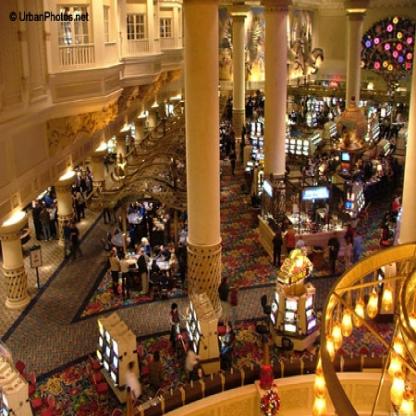
Scene: Indoor